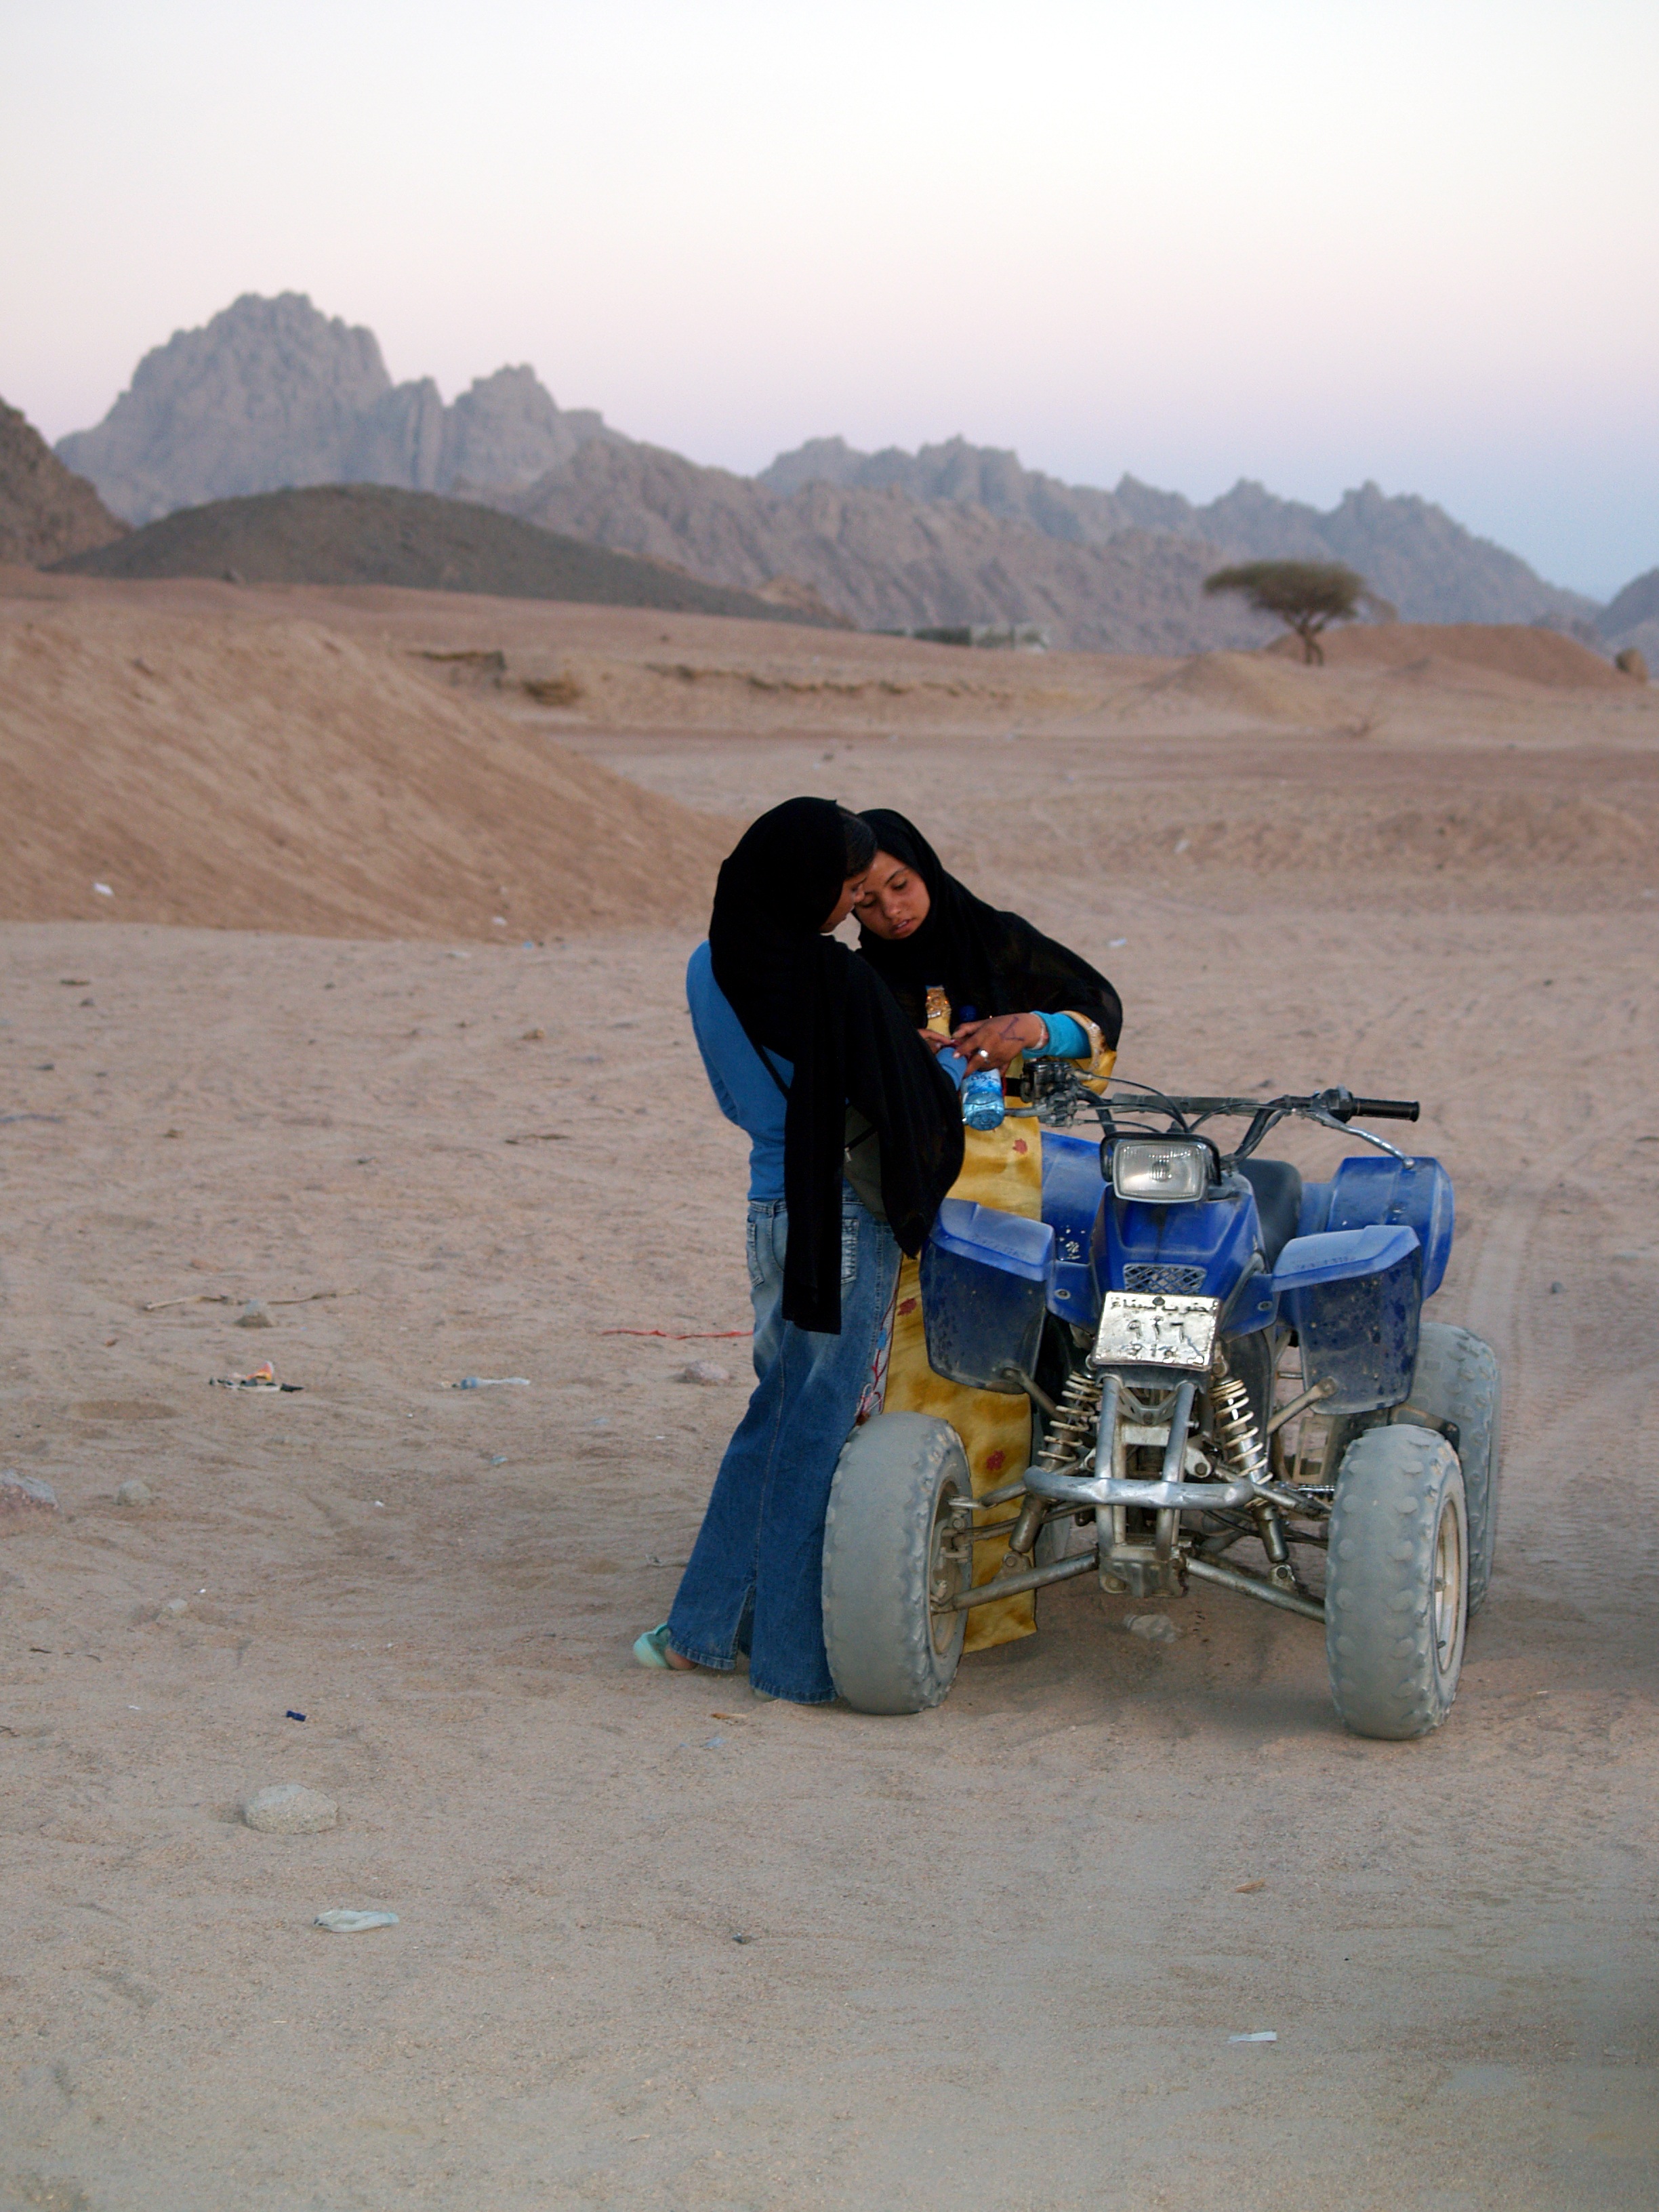
landscape, sand, desert, travel, motorcycle, soil, peninsula, trip, egypt, rocks, mountains, habitat, sahara, landform, quad bike, sinai, natural environment, aeolian landform, off roading, a muslim